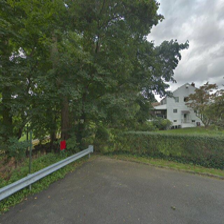
Label: streetView